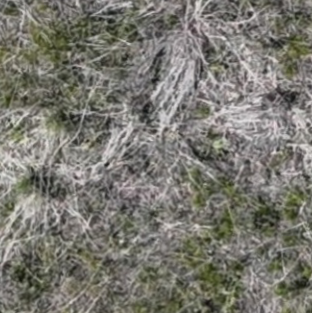
Month: may